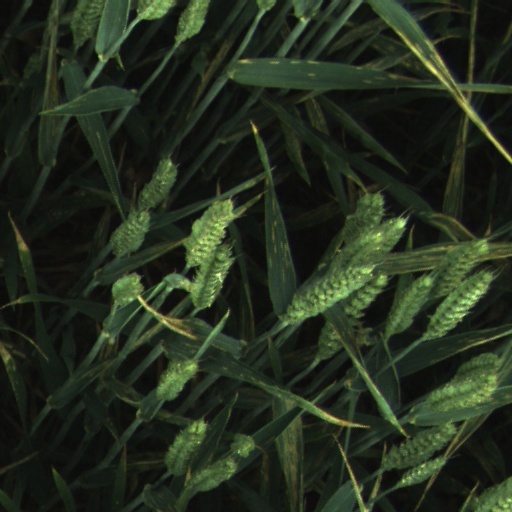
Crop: wheat